The Color of Money

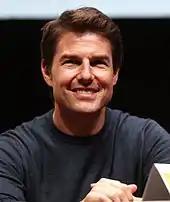
To perform his own pool shots, Tom Cruise practiced for hours on end.

Paul Newman called Martin Scorsese in September 1984 and asked him if he was interested in directing a sequel to "The Hustler". The original screenplay sent to Scorsese was written by Darryl Ponicsan and it "incorporated the first twelve minutes of the original film" according to Scorsese. Walter Tevis wrote a sequel to his novel "The Hustler", called "The Color of Money", and died the same day producer Irving Axelrad received galley proofs of the book.